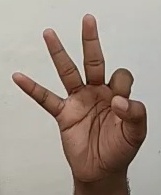
ASL sign: 9